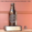
Label: bottle